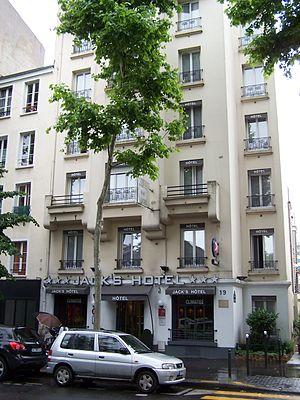
L'avenue Stéphen-Pichon est une voie située dans le quartier de la Salpêtrière du 13ᵉ arrondissement de Paris, près de la place d'Italie.
Jean Genet, né le 19 décembre 1910 dans le 6ᵉ arrondissement de Paris, ville où il est mort le 14 avril 1986 dans le 13ᵉ arrondissement, est un écrivain, poète et auteur dramatique français. Jean Genet aborde dans ses ouvrages, l'homosexualité et l'érotisme, à travers la célébration de personnages ambivalents au sein de mondes interlopes.